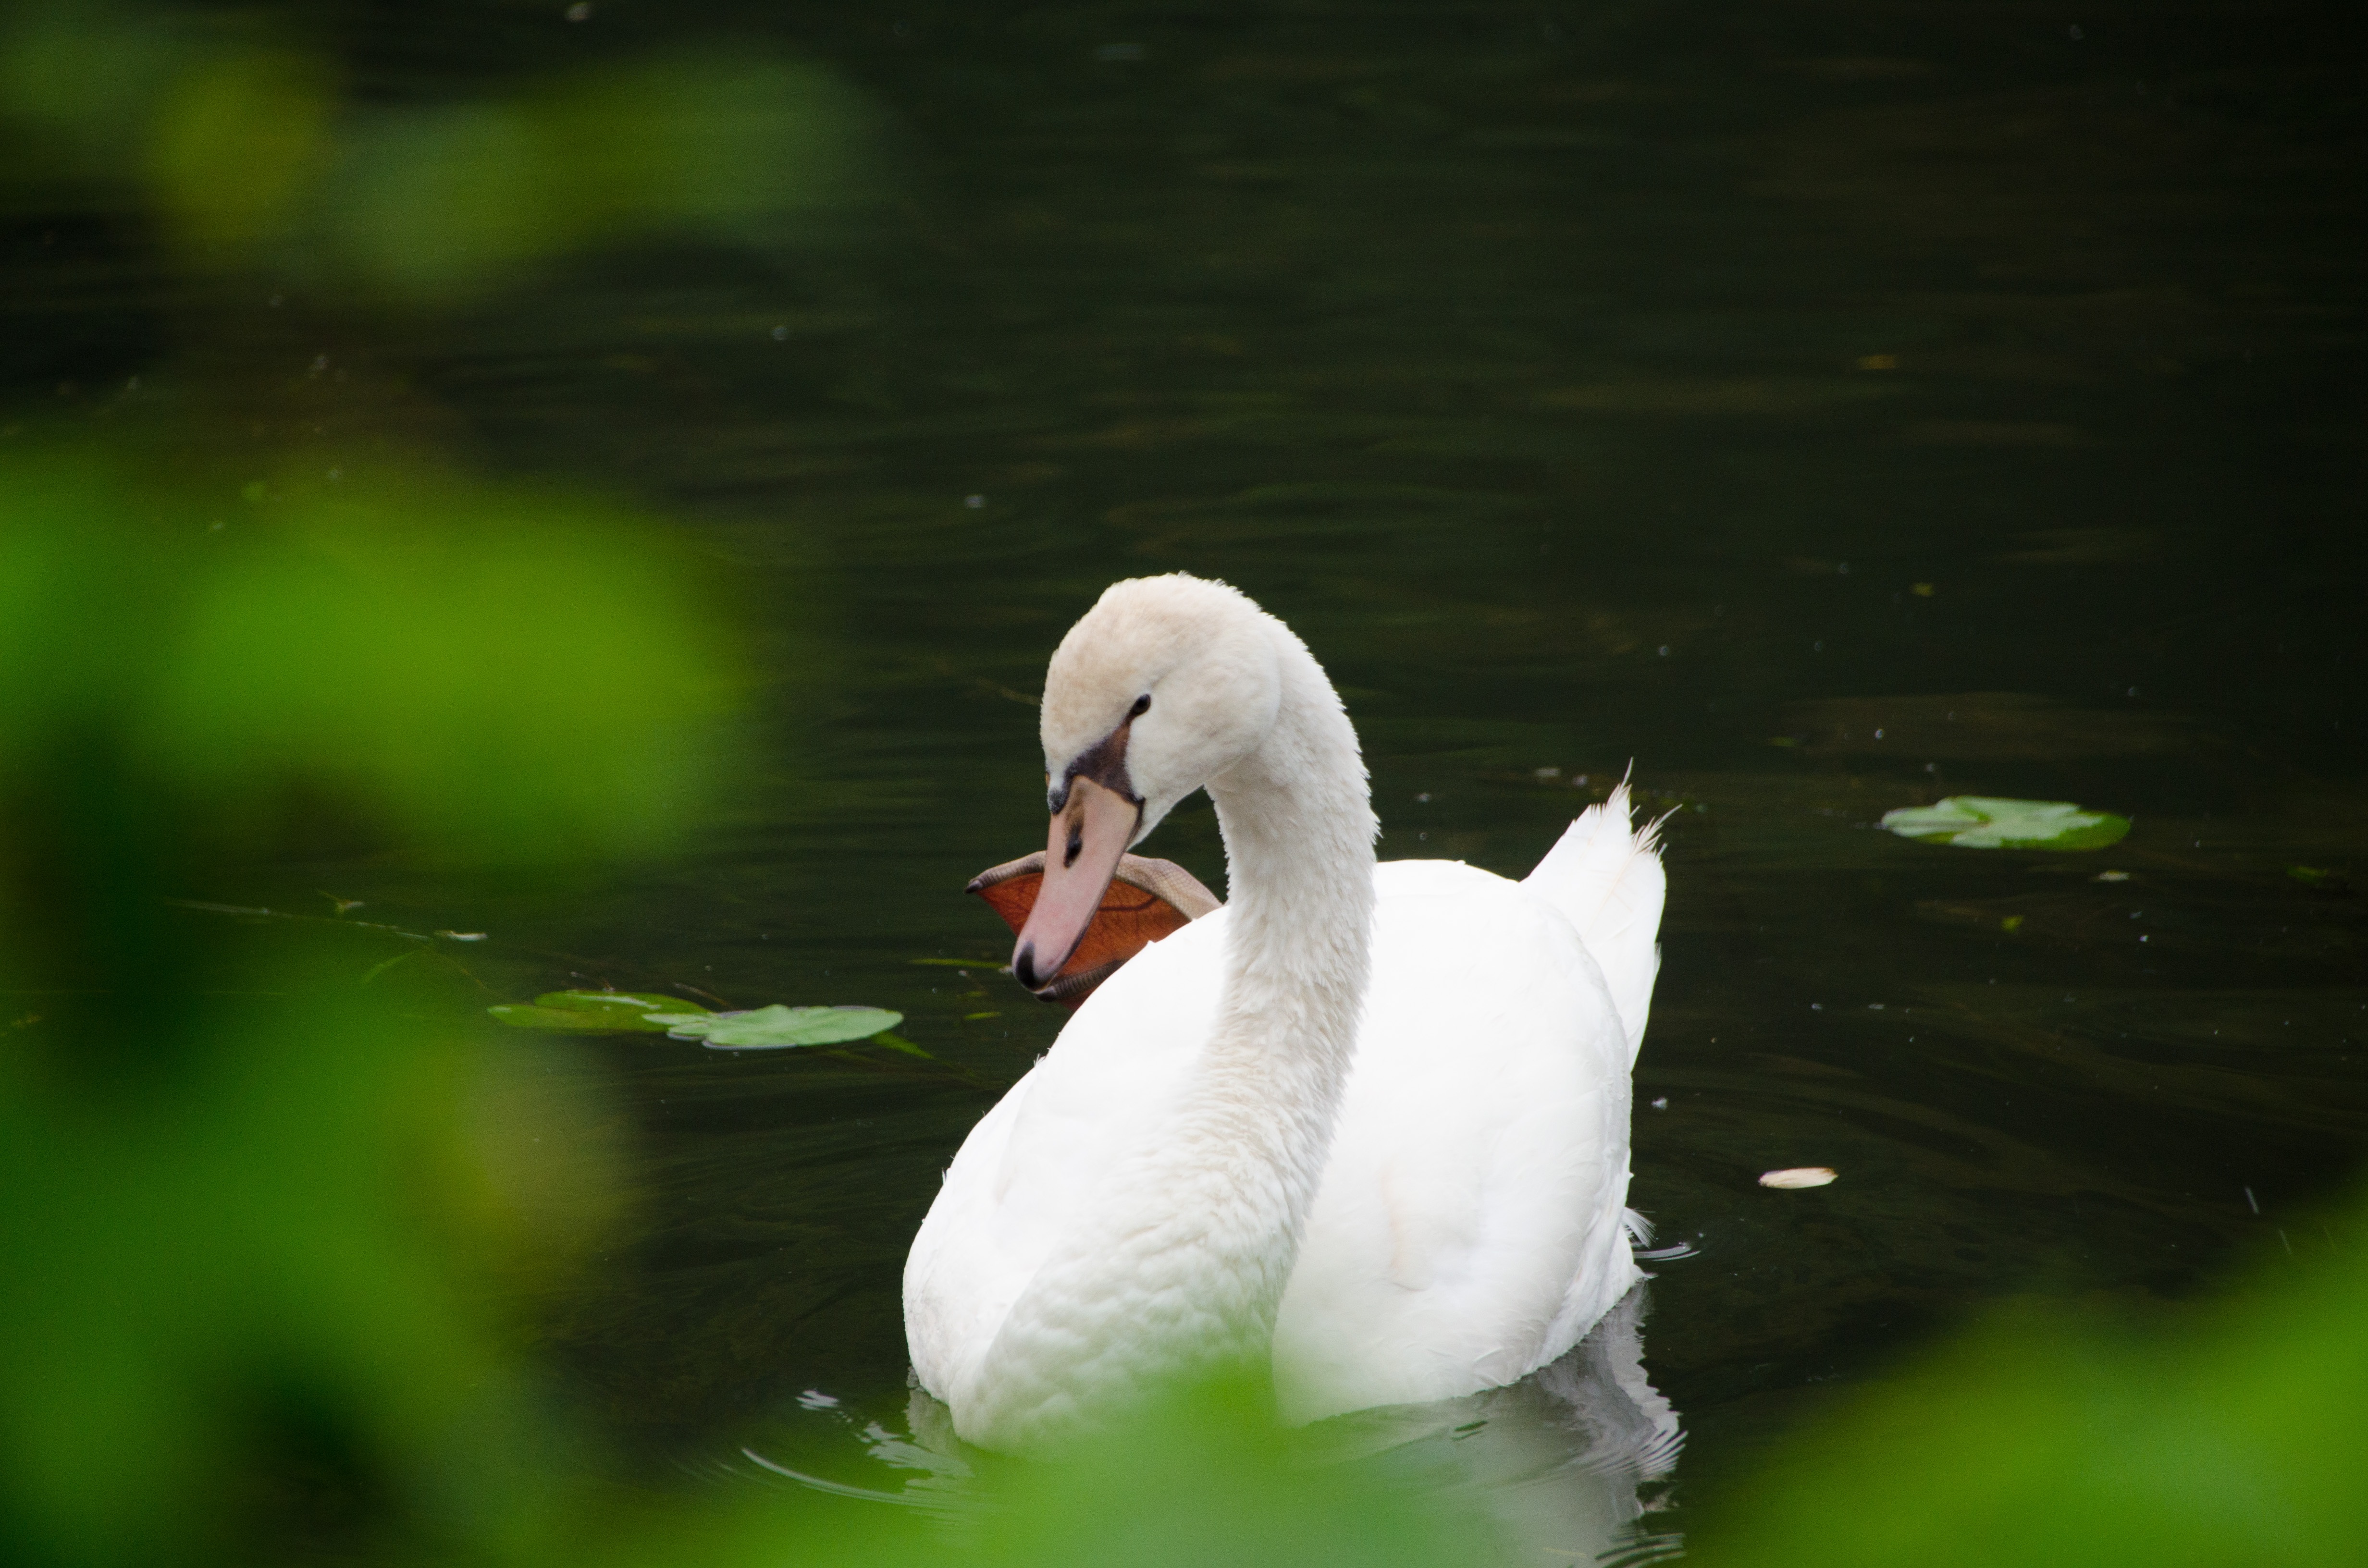
landscape, water, nature, bird, wing, lake, animal, wildlife, green, reflection, beak, fauna, plumage, swan, swans, vertebrate, waterfowl, water bird, animal world, beautiful swans, nature swan, ducks geese and swans